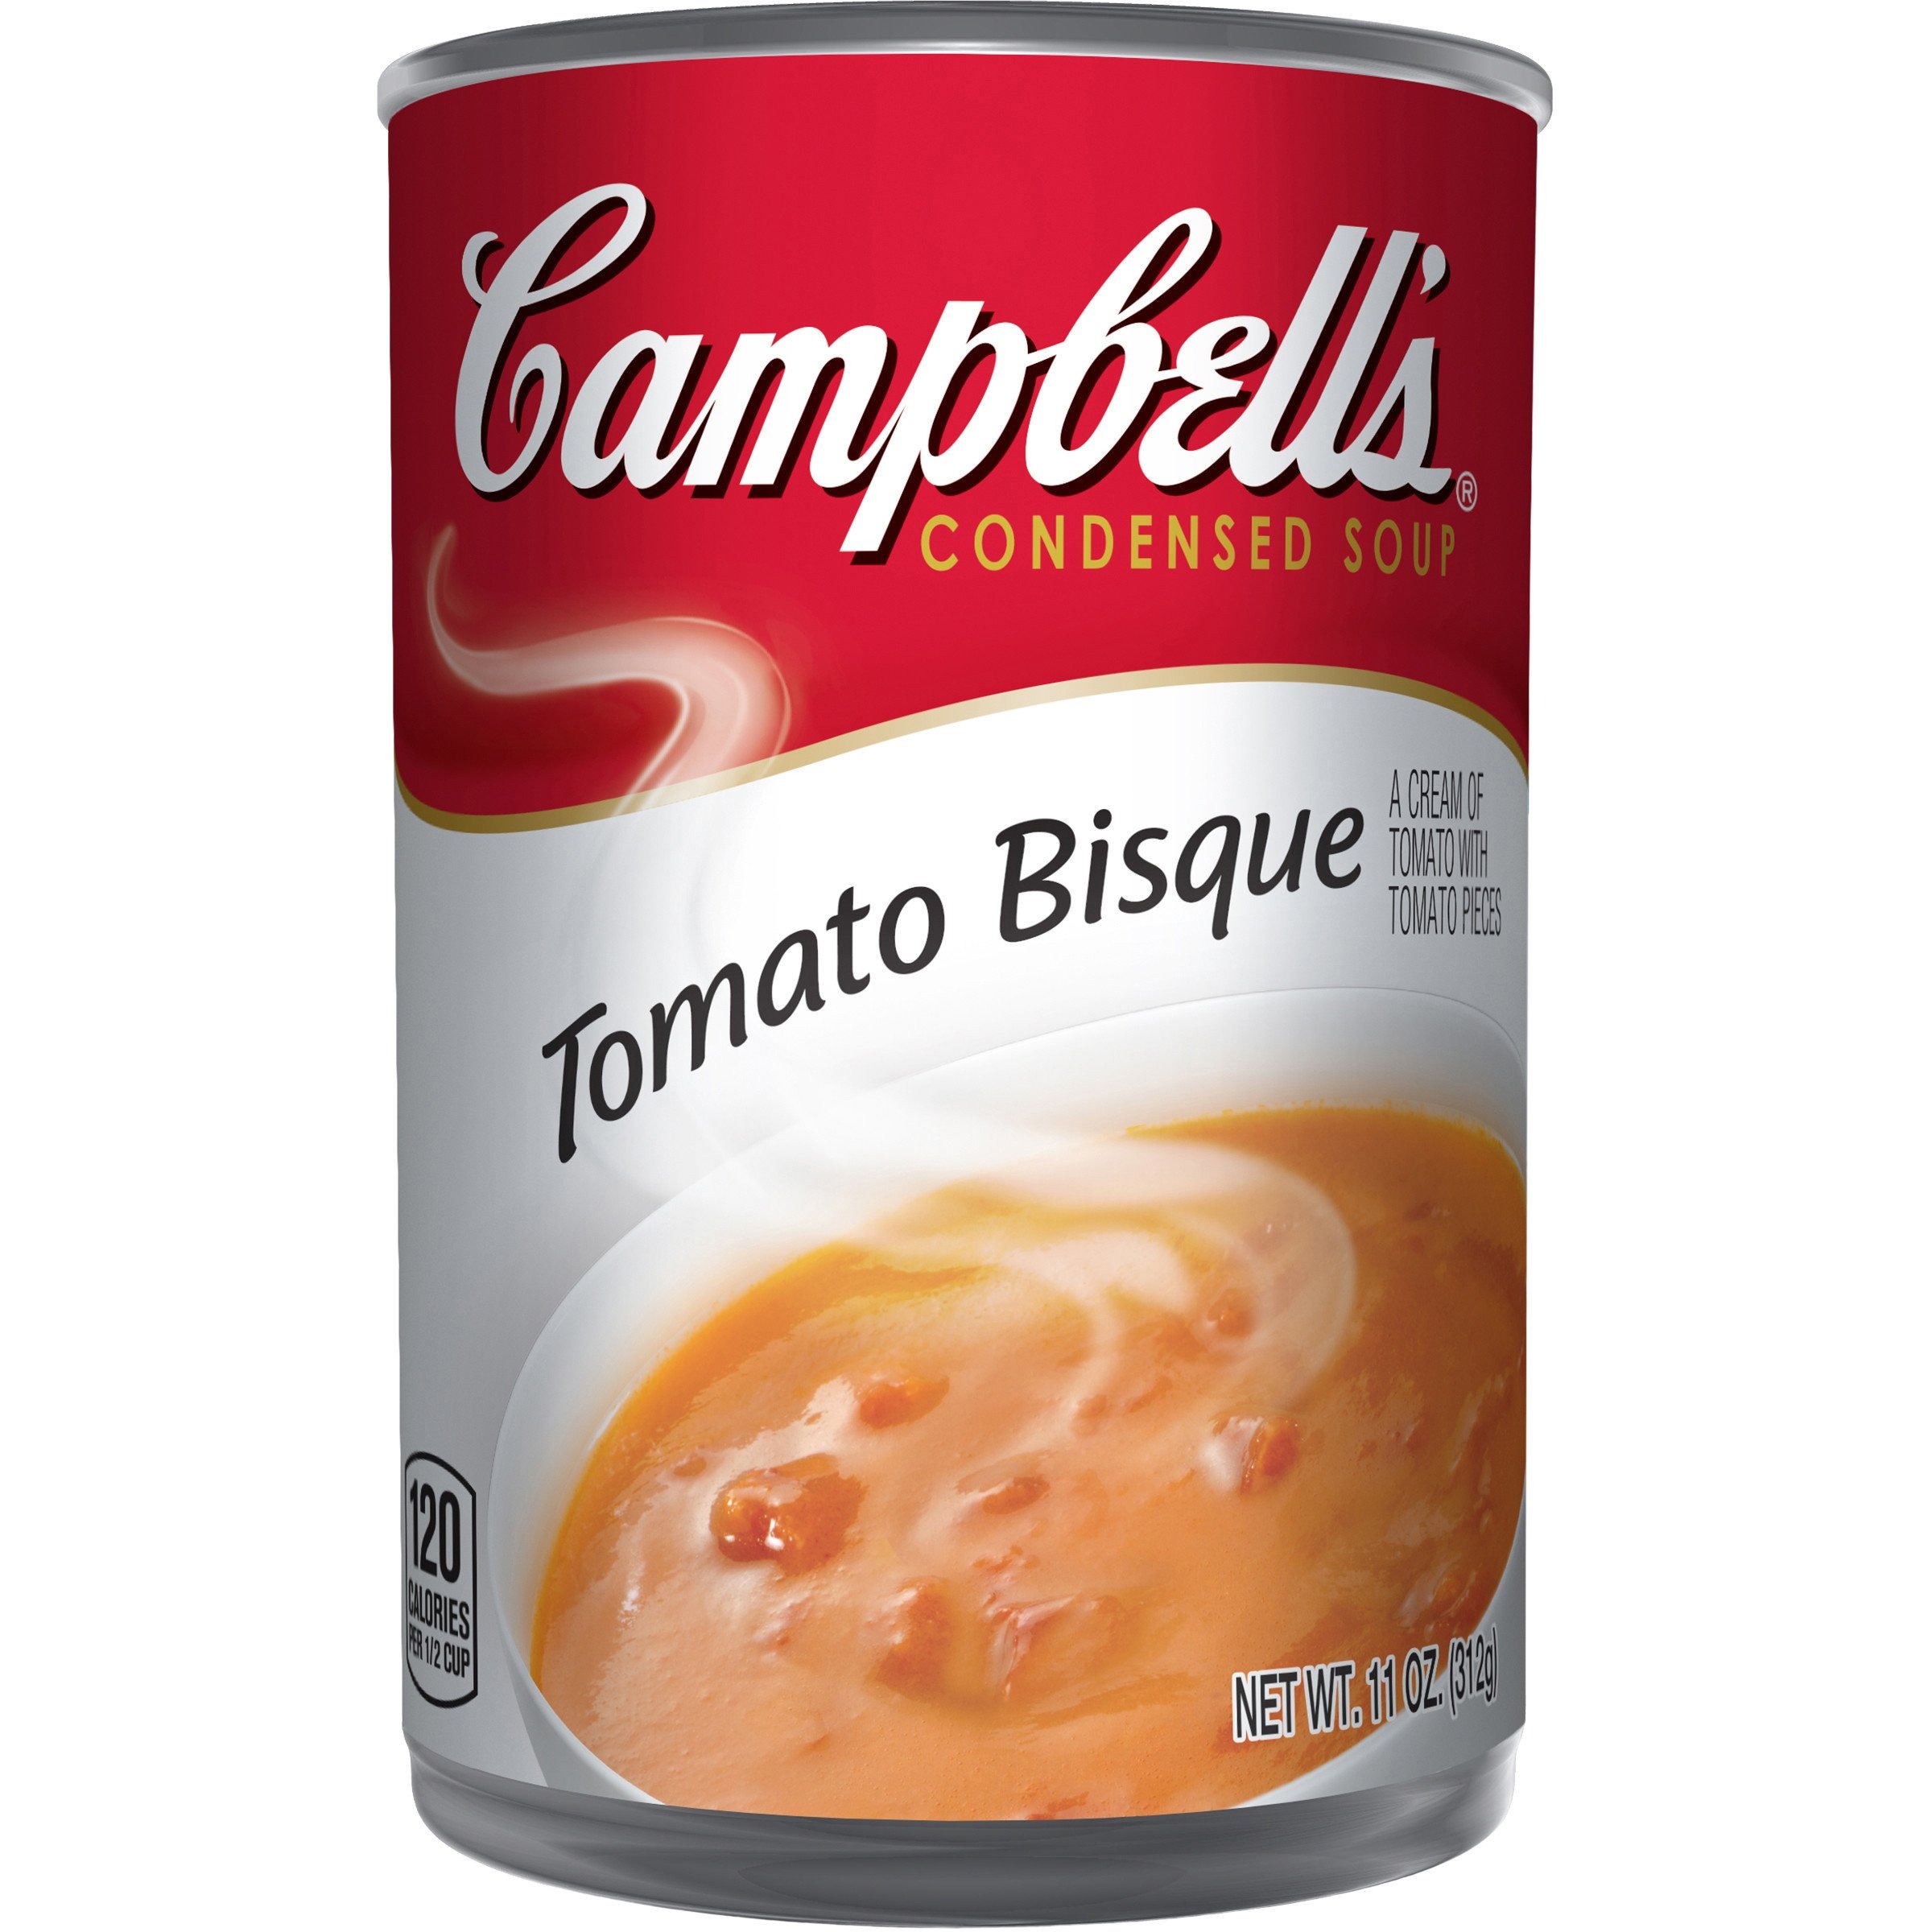
Item Name: Campbell's Condensed Soup, Tomato Bisque, 11 Ounce (Pack of 12)
Bullet Point 1: Crafted with good, honest ingredients like farm-grown tomatoes and real cream
Bullet Point 2: You'll find comfort in our twist on a classic
Bullet Point 3: 0 grams Trans Fat per serving, low Cholesterol
Bullet Point 4: No artificial flavors
Bullet Point 5: M'm! M'm! Good
Value: 132.0
Unit: ounce

Price: 1.72